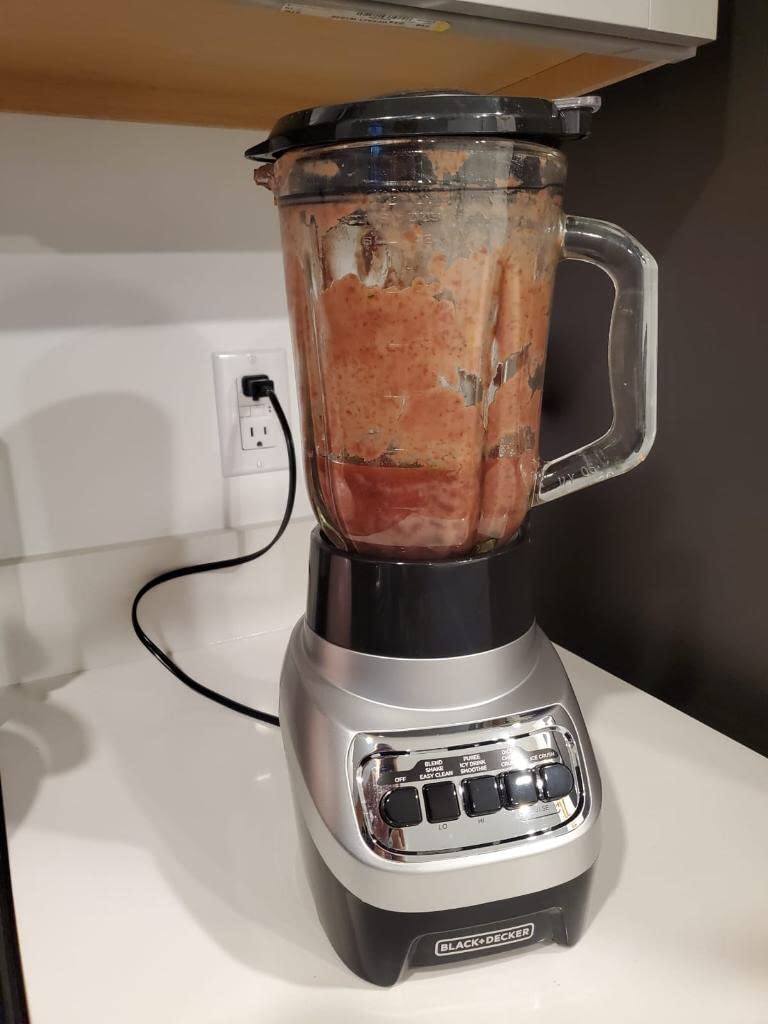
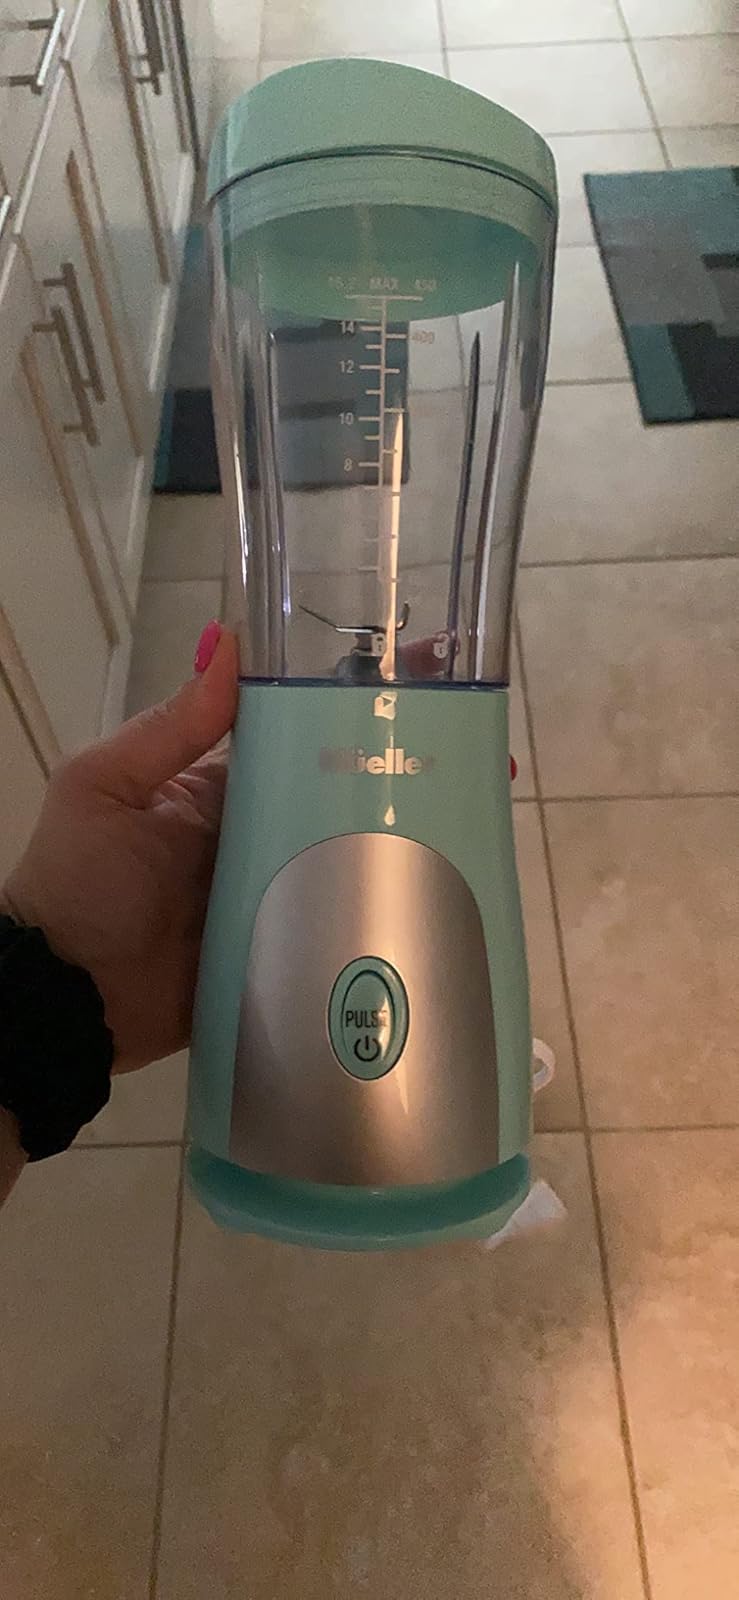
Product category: items_blender
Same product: no